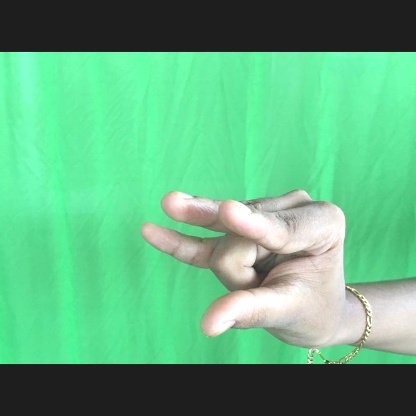
Mudra: Kangulam